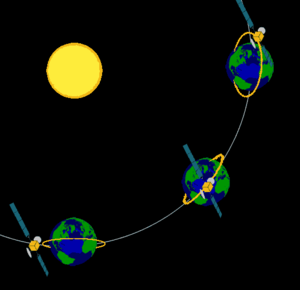
Rotation du plan d'orbite d'un satellite héliosynchrone. Le plan d'orbite se présente toujours sous le même angle par rapport au soleil. Il tourne de 360° par ans grâce à une trajectoire (inclinaison, altitude) qui exploite les perturbations dues à l'aplatissement de la Terre.
Un satellite artificiel est un objet fabriqué par l'être humain, envoyé dans l'espace à l'aide d'un lanceur et gravitant autour d'une planète ou d'un satellite naturel comme la Lune. La vitesse imprimée par le lanceur au satellite lui permet de se maintenir pratiquement indéfiniment dans l'espace en décrivant une orbite autour du corps céleste. Celle-ci, définie en fonction de la mission du satellite, peut prendre différentes formes — héliosynchrone, géostationnaire, elliptique, circulaire — et se situer à des altitudes plus ou moins élevées, classées en orbite basse, moyenne ou haute.
Une orbite héliosynchrone désigne une orbite géocentrique légèrement rétrograde dont on choisit l'altitude et l'inclinaison de sorte que l'angle entre le plan d'orbite et la direction du Soleil demeure quasiment constant. Un satellite placé sur une telle orbite passe au-dessus d'un point de la surface terrestre donné à la même heure solaire locale. Cette orbite est utilisée par une grande partie des satellites qui effectuent des observations photographiques en lumière visible, car l'éclairement solaire du lieu observé est peu variable d'un cliché à l'autre : satellites météorologiques, satellite de reconnaissance, satellite de télédétection, etc. Il s'agit d'une orbite polaire basse et de périodicité courte.